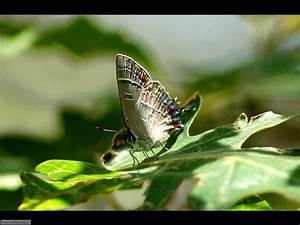
Label: farfalla